Question: Please indicate a possible affordance area of hit_baseball_bat that can be used for hitting
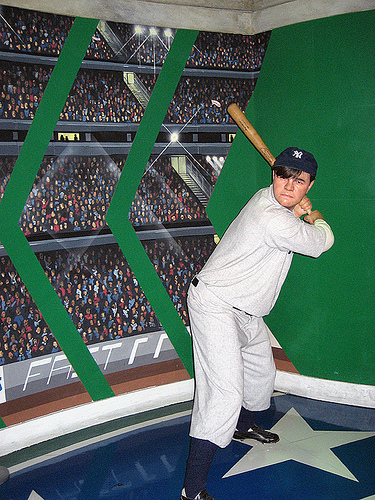
Answer: [227.262, 103.585, 261.36, 152.11]